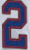
Number: 2